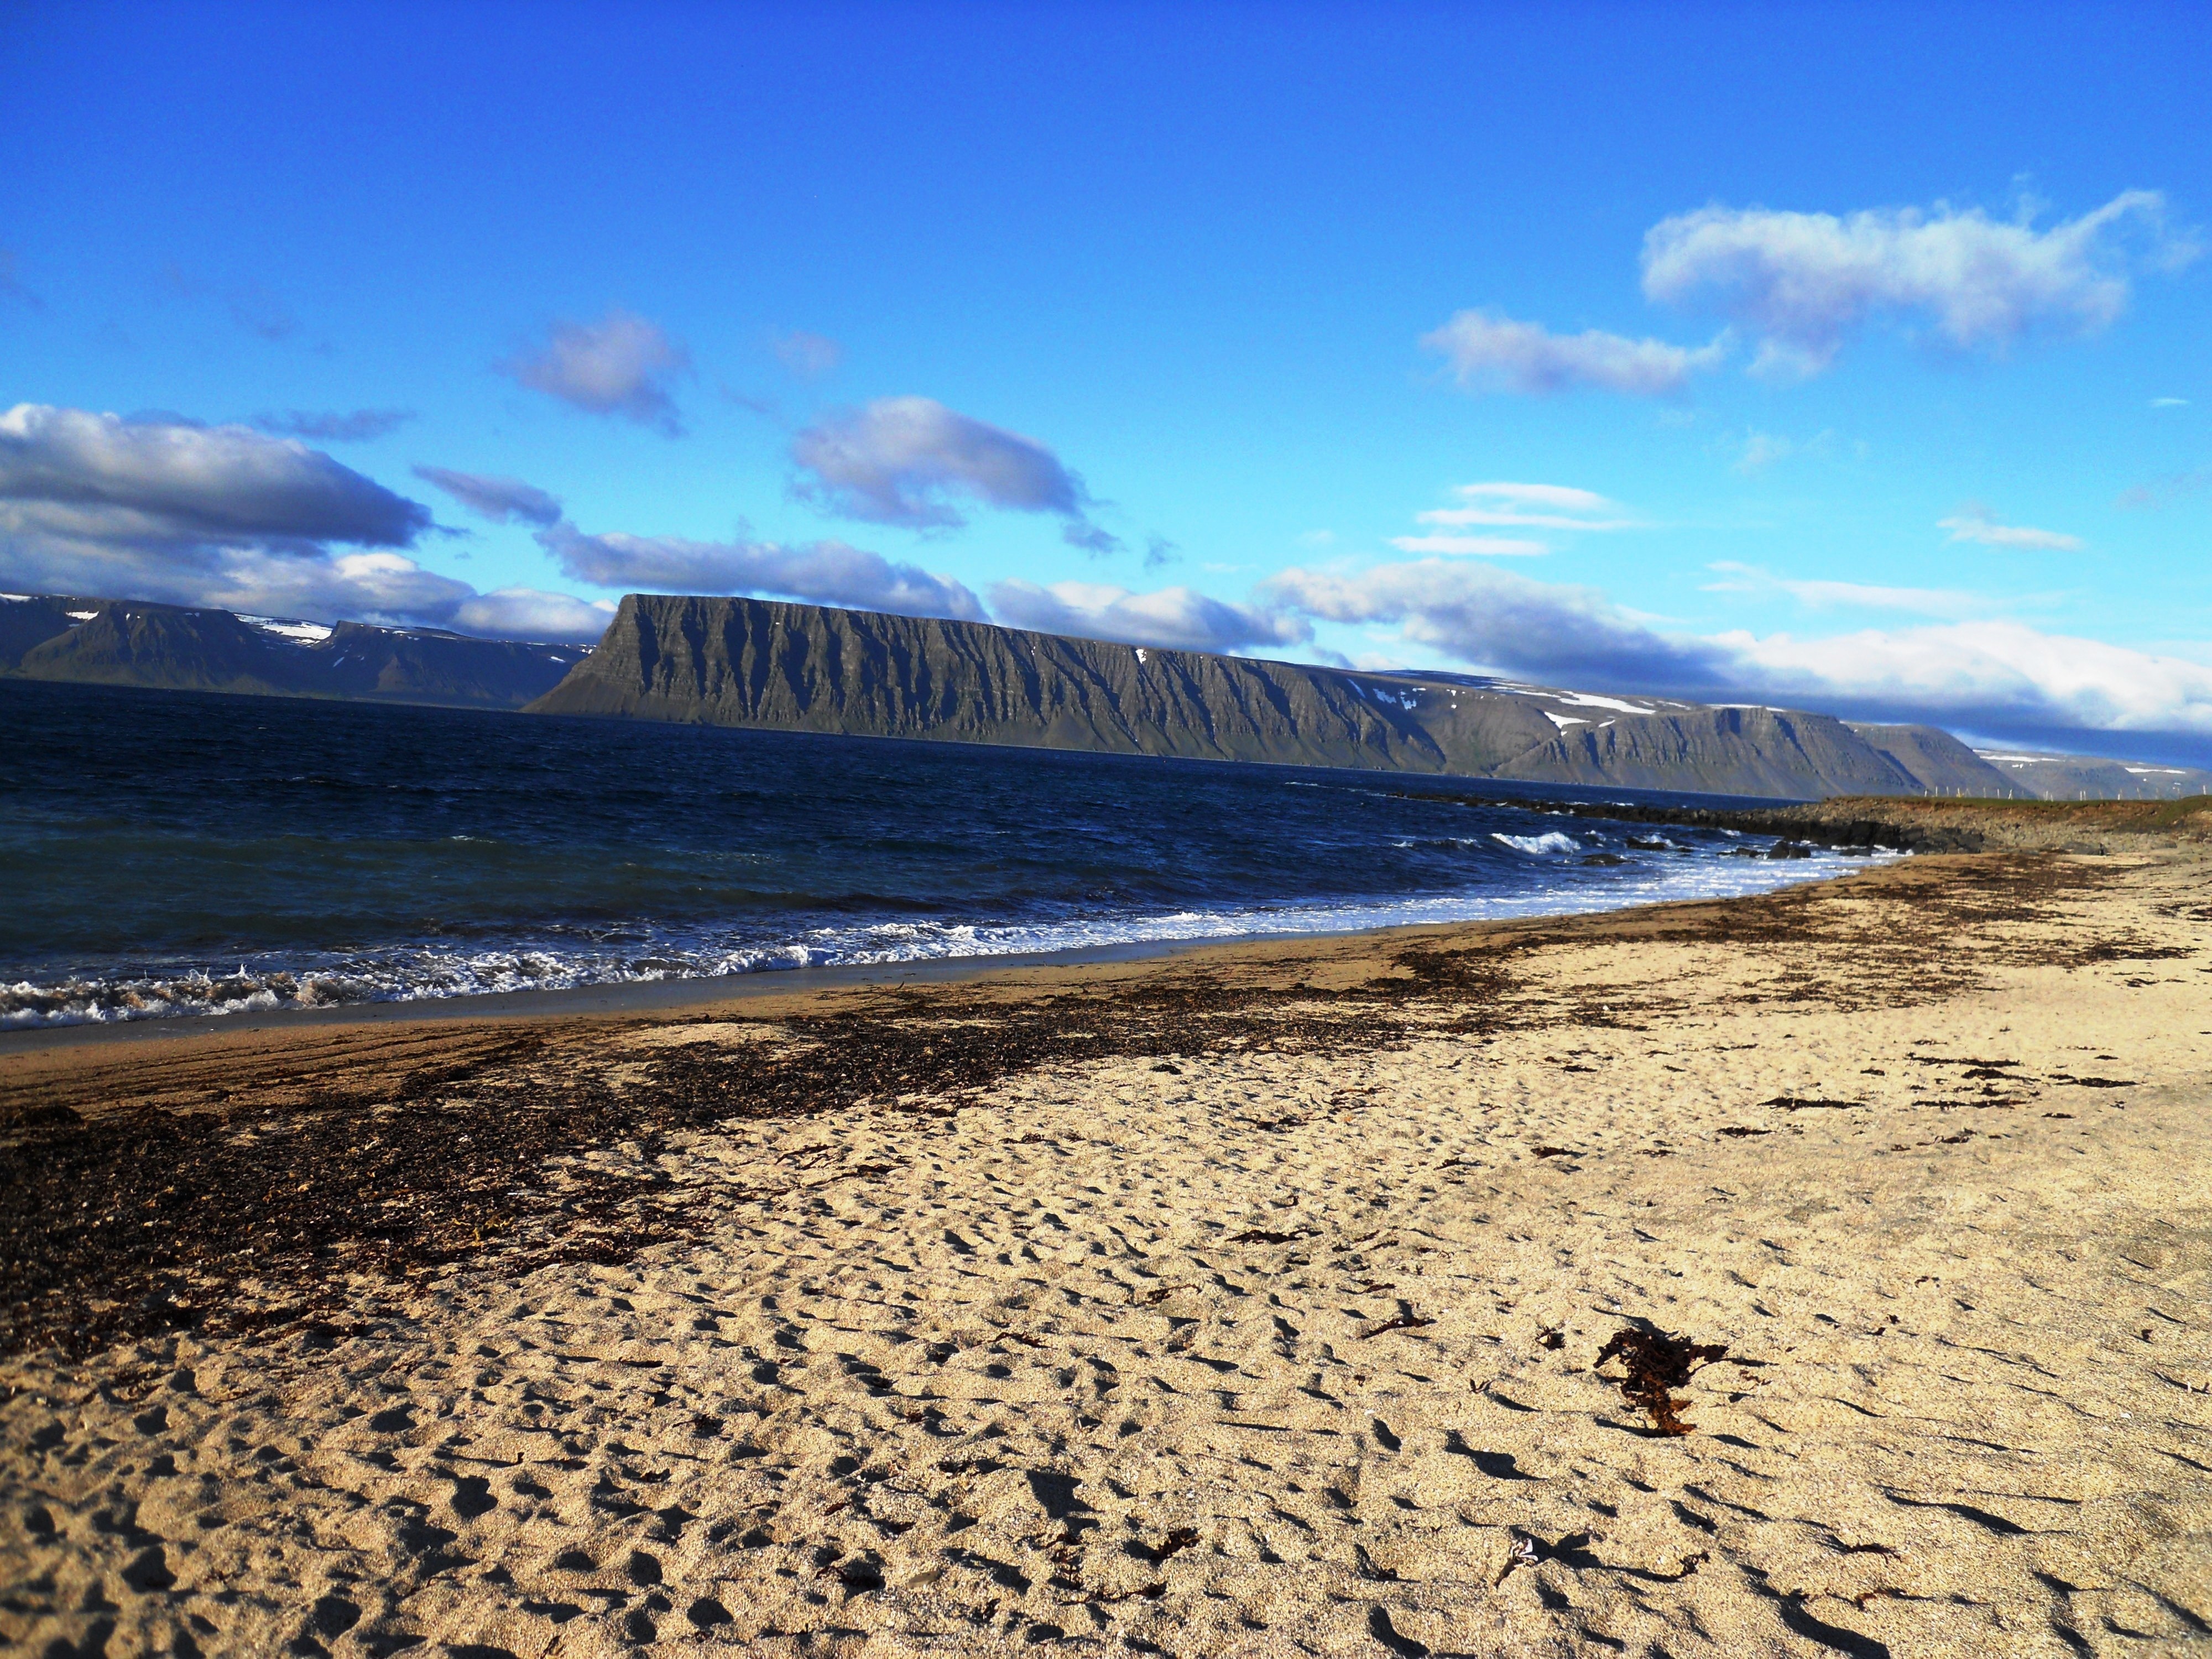
beach, sea, coast, sand, ocean, horizon, cloud, sky, sunlight, shore, wave, dawn, cliff, dusk, bay, terrain, material, body of water, mountains, cape, mudflat, wind wave